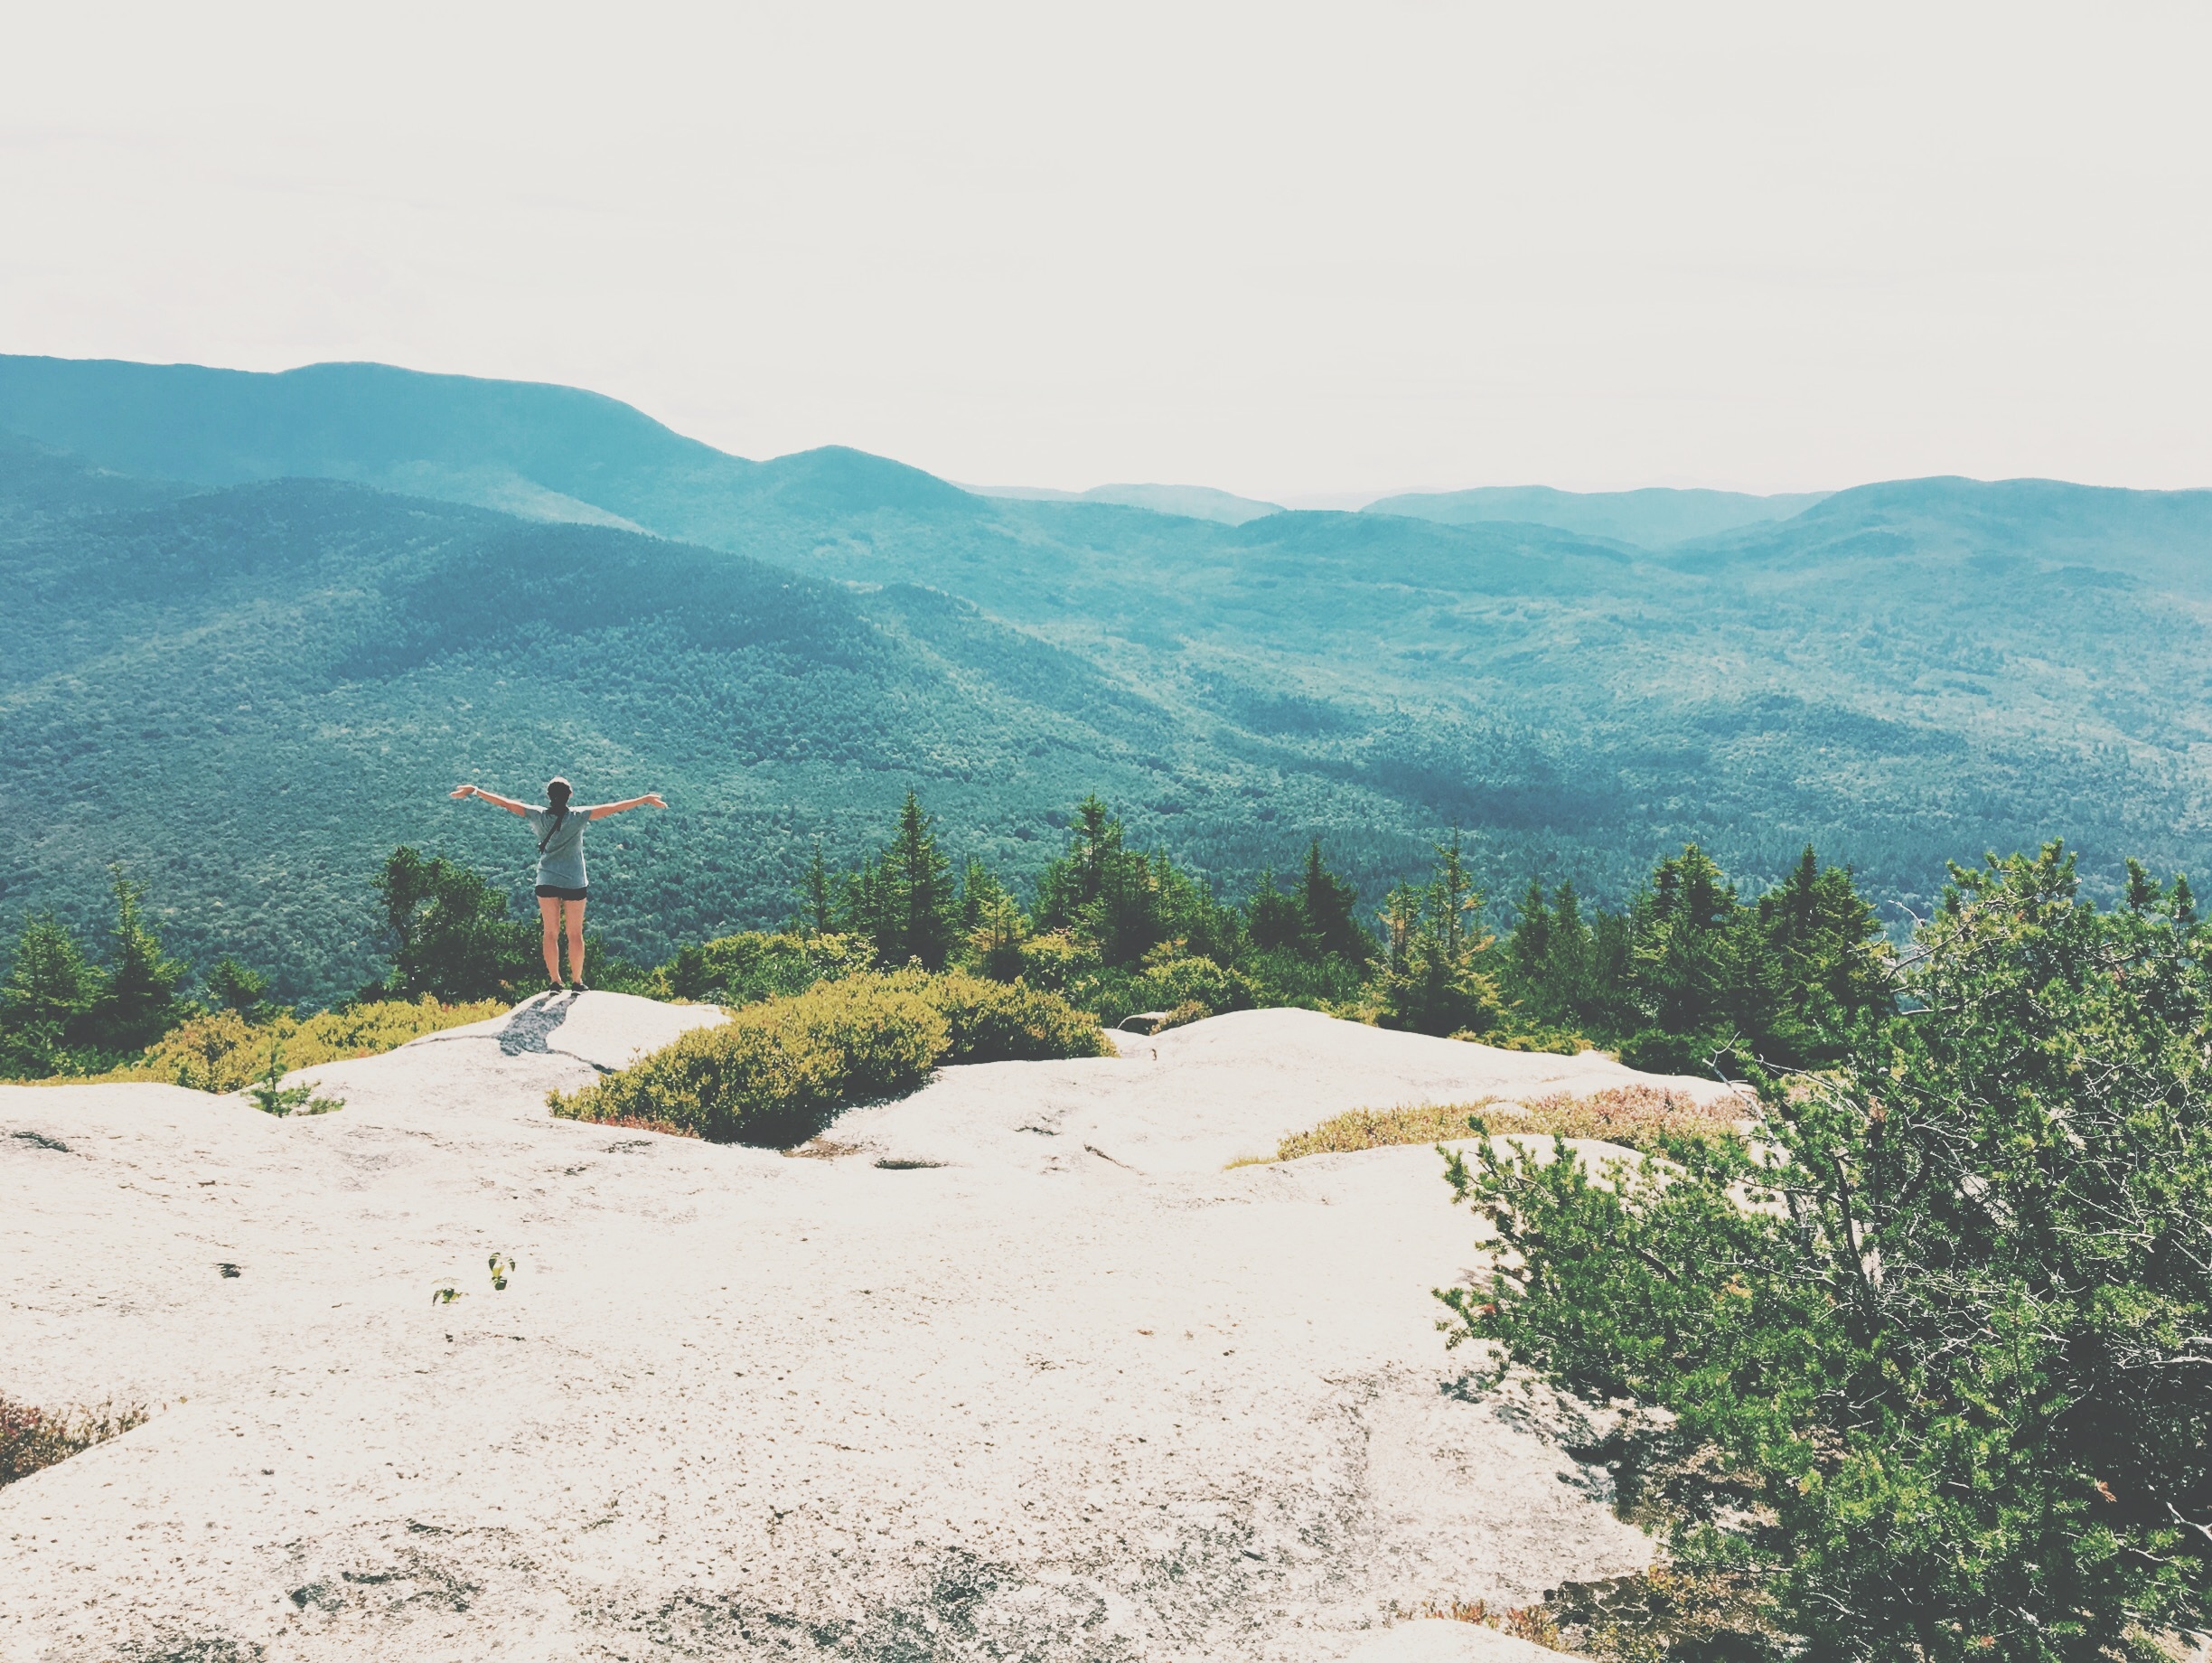
landscape, sea, mountain, hill, valley, ridge, geology, plateau, habitat, landform, natural environment, geographical feature, mountainous landforms